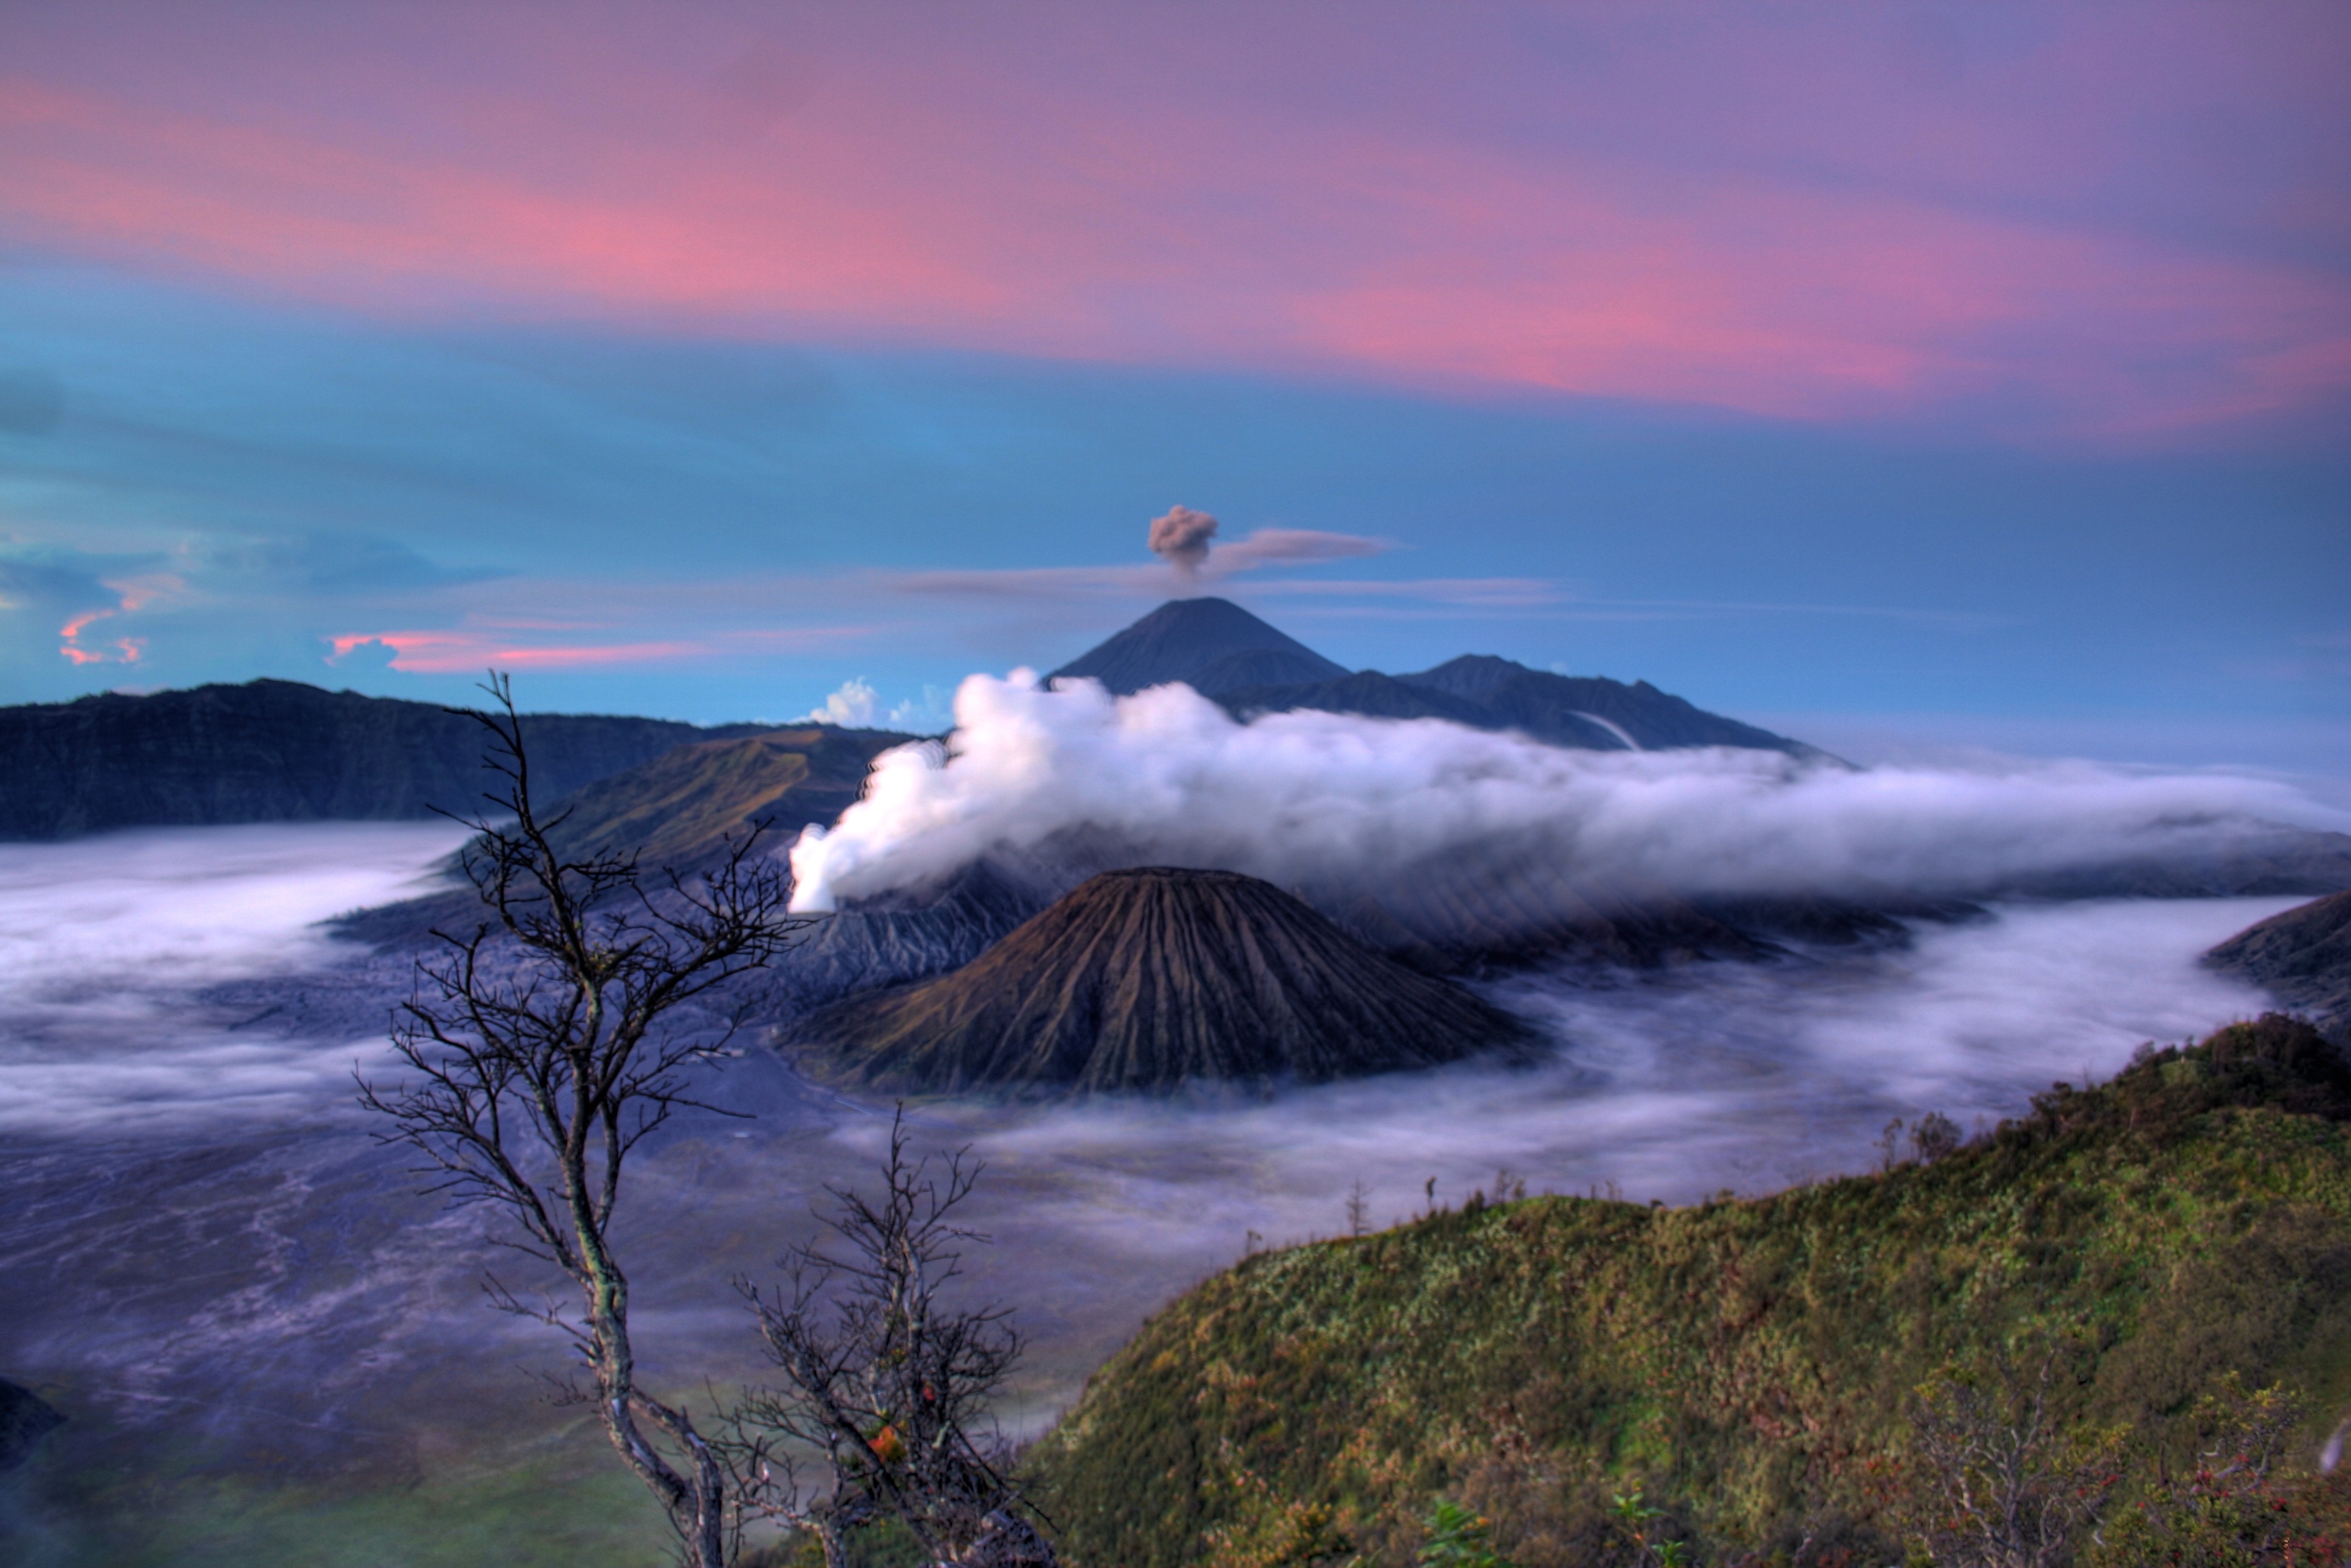
sea, coast, nature, ocean, horizon, mountain, cloud, sunrise, morning, wave, dawn, dusk, mystic, reflection, weather, volcano, steaming, loch, atmospheric phenomenon